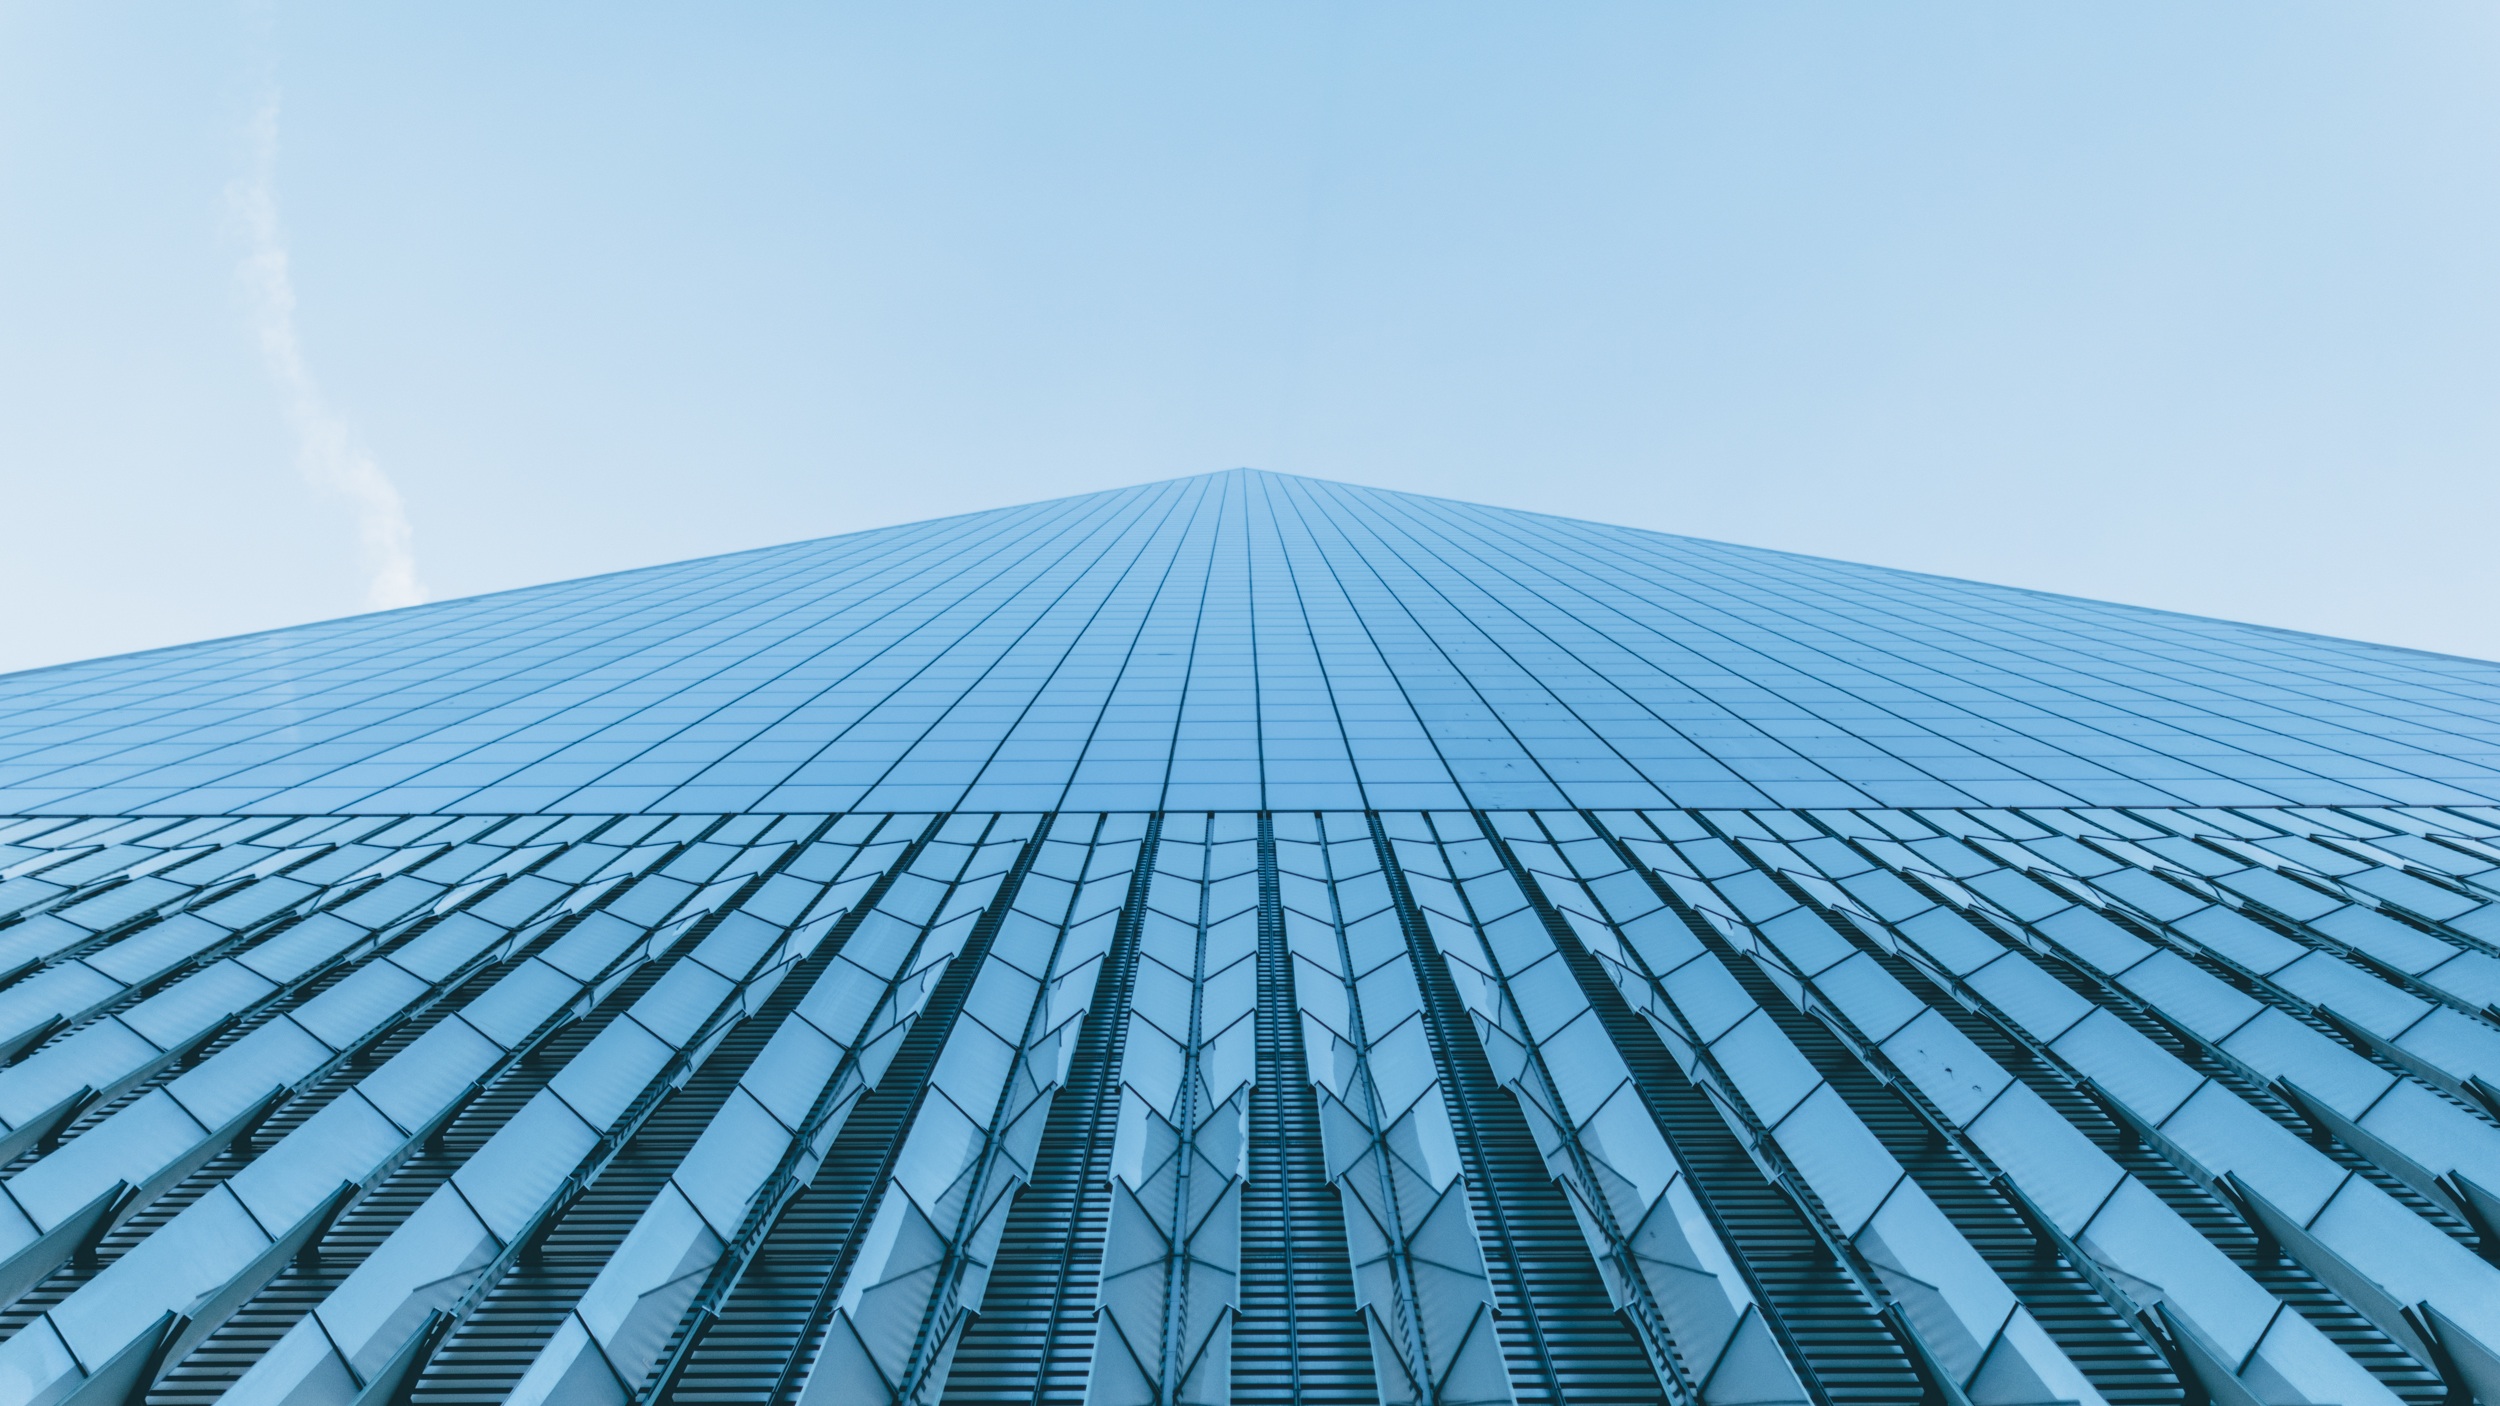
architecture, sky, roof, building, skyscraper, line, tower, facade, stadium, energy, symmetry, dome, daylighting, outdoor structure